2012 IAAF World Indoor Championships – Men's long jump

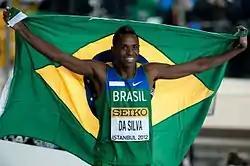
Mauro Vinícius da Silva celebrating his win.

The men's long jump at the 2012 IAAF World Indoor Championships was held on 9–10 March 2012 at the Ataköy Athletics Arena.